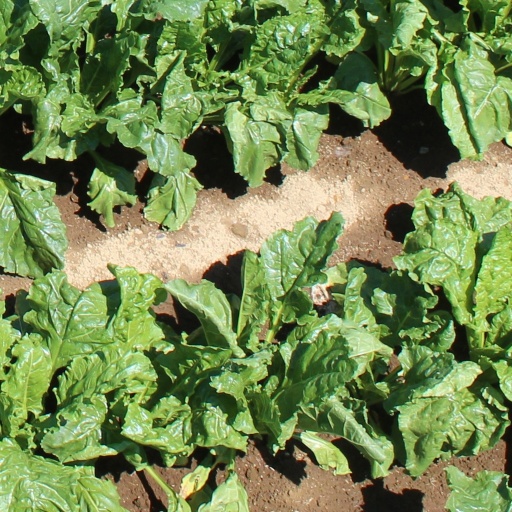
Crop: sugar beet